Metekhi Church

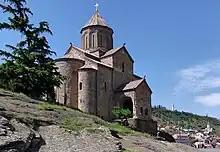
View of Metekhi from the northeast, with parts of Tbilisi's Old Town seen on the horizon.

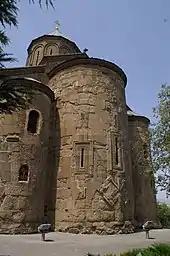
The eastern facade with three convex apses

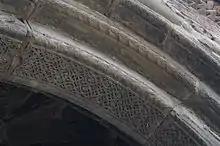
Carvings on the portal arch of the church

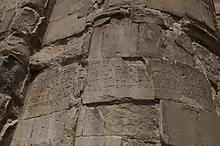
Carved writing on the southern facade of the church, mentioning the King Erekle II.

The Metekhi church of the Nativity of the Mother of God, known simply as Metekhi, is a Georgian Orthodox Christian church located on the left bank of the river Kura. It sits on the Metekhi Cliff opposite the old town of Tbilisi, Georgia. Much of the existing structure dates back to the Middle Ages and was built between 1278 and 1289 AD under the reign of King Demetrius II of Georgia, although oral tradition traces Metekhi's origins further to the 5th century.